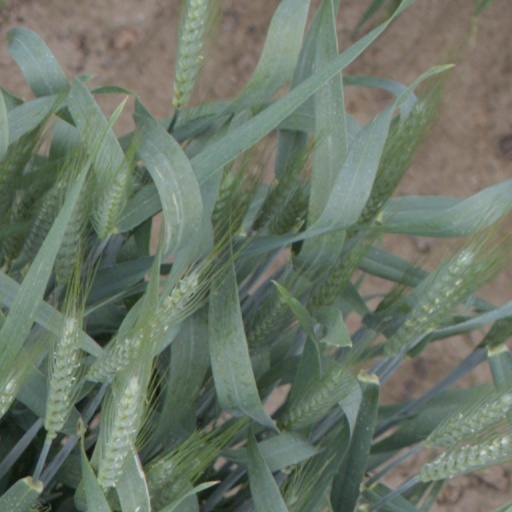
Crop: wheat